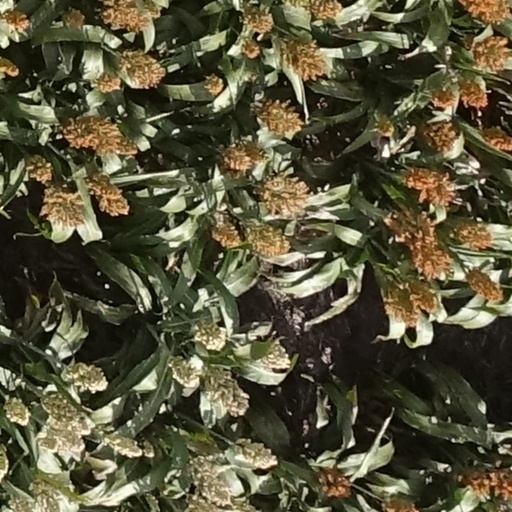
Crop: sorghum